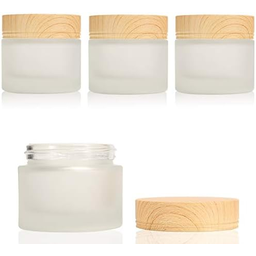
Label: glass